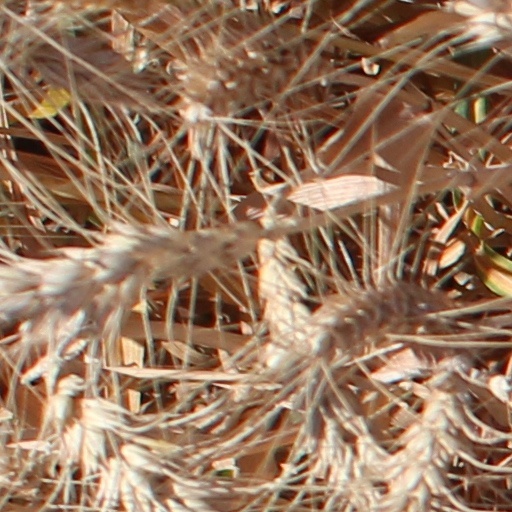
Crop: wheat